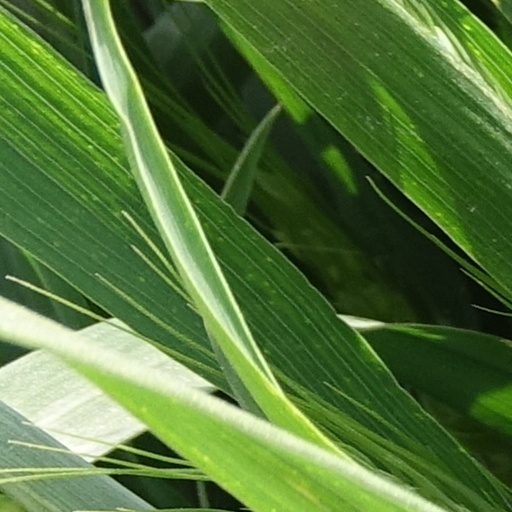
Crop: wheat